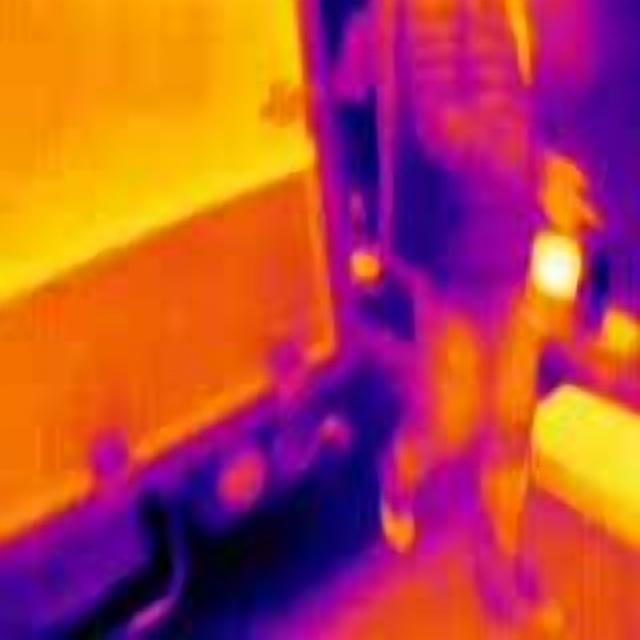
Detected objects:
label: person